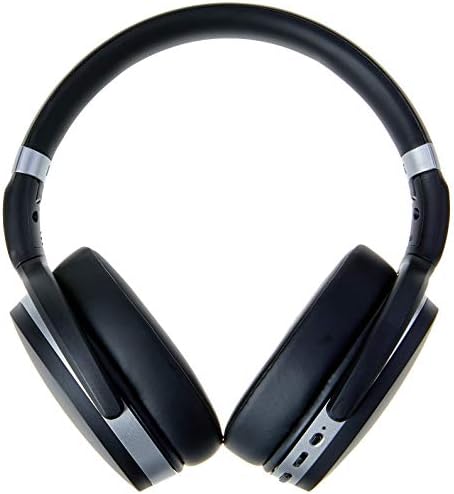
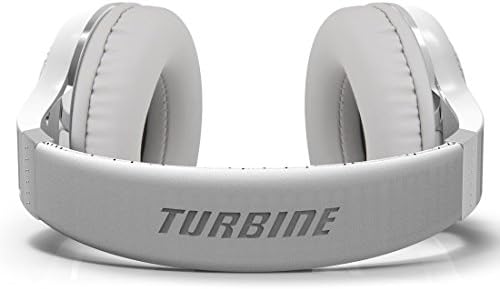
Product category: headphones
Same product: no